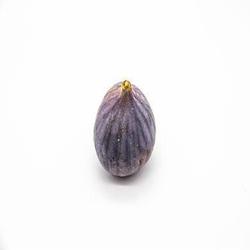
Label: Fig